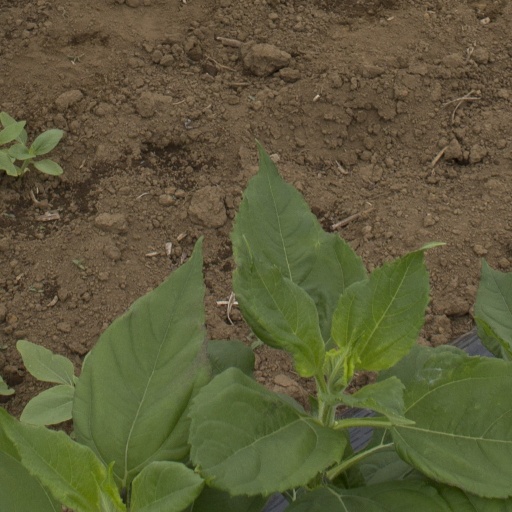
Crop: Jerusalem artichoke